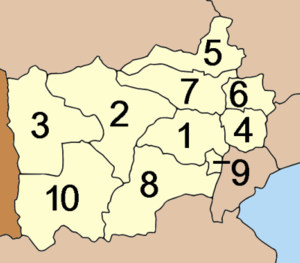
Ratchaburi est une province de Thaïlande.